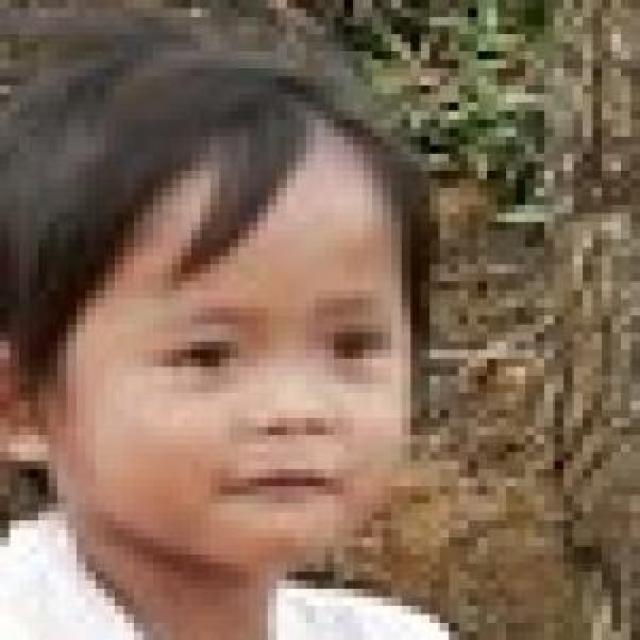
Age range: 0-12